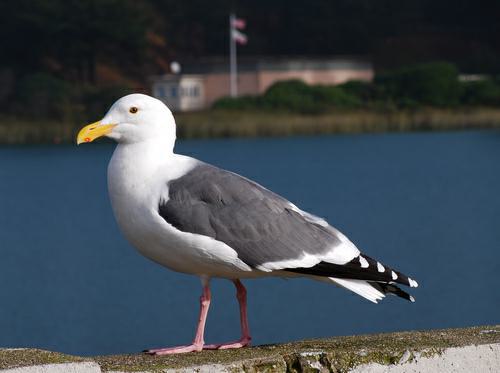
A photo of a western gull